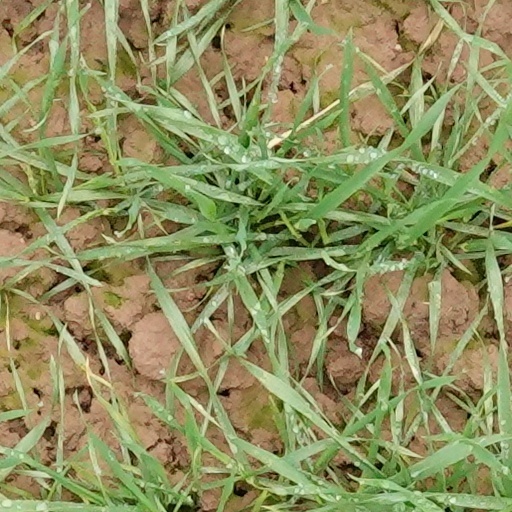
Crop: wheat